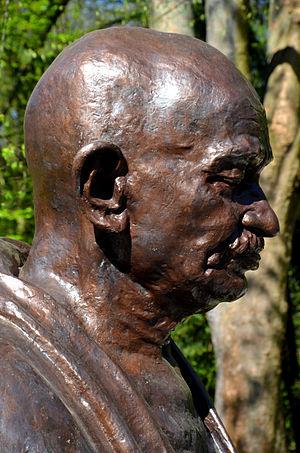
Mohandas Karamchand Gandhi, né à Porbandar le 2 octobre 1869 et mort assassiné à Delhi le 30 janvier 1948, est un dirigeant politique, important guide spirituel de l'Inde et du mouvement pour l'indépendance de ce pays. Il est communément connu et appelé en Inde et dans le monde comme le Mahatma Gandhi, voire simplement Gandhi, Gandhiji ou Bapu. « Mahatma » étant toutefois un titre qu'il refusa toute sa vie d'associer à sa personne.